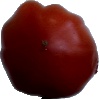
Label: Tomato Heart 1